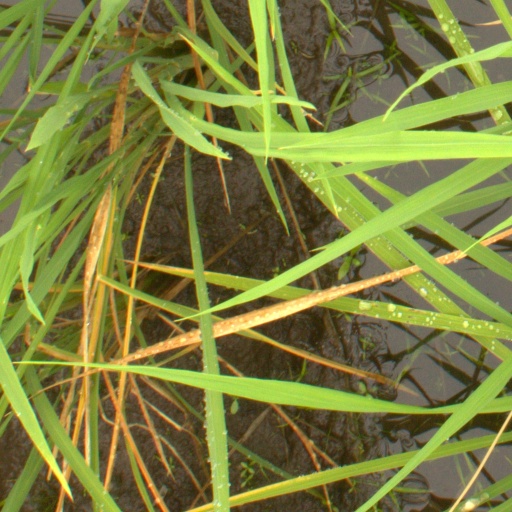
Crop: rice